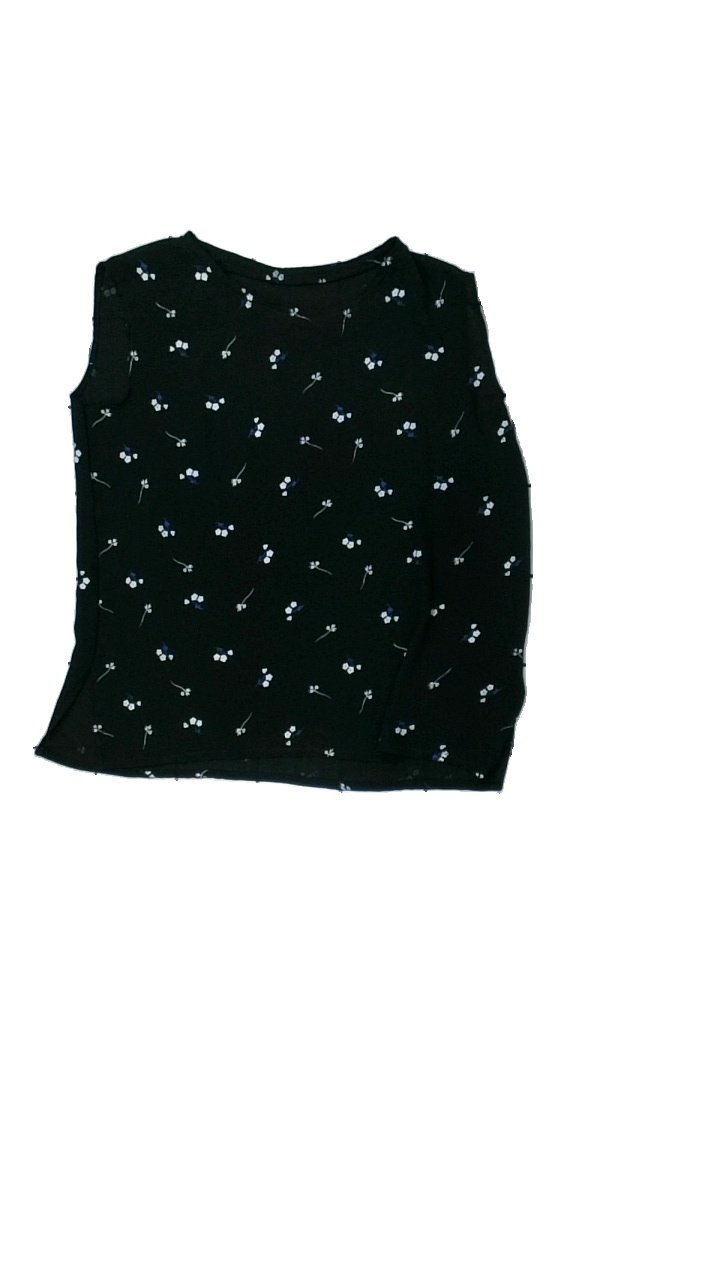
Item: Top (Ladies)
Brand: Missing
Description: top med blommor
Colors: Black, White, Blue
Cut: C-collar
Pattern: Floral print
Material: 100% polyester
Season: Summer
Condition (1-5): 3
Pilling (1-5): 4
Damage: lösa trådar
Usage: Export
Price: <50